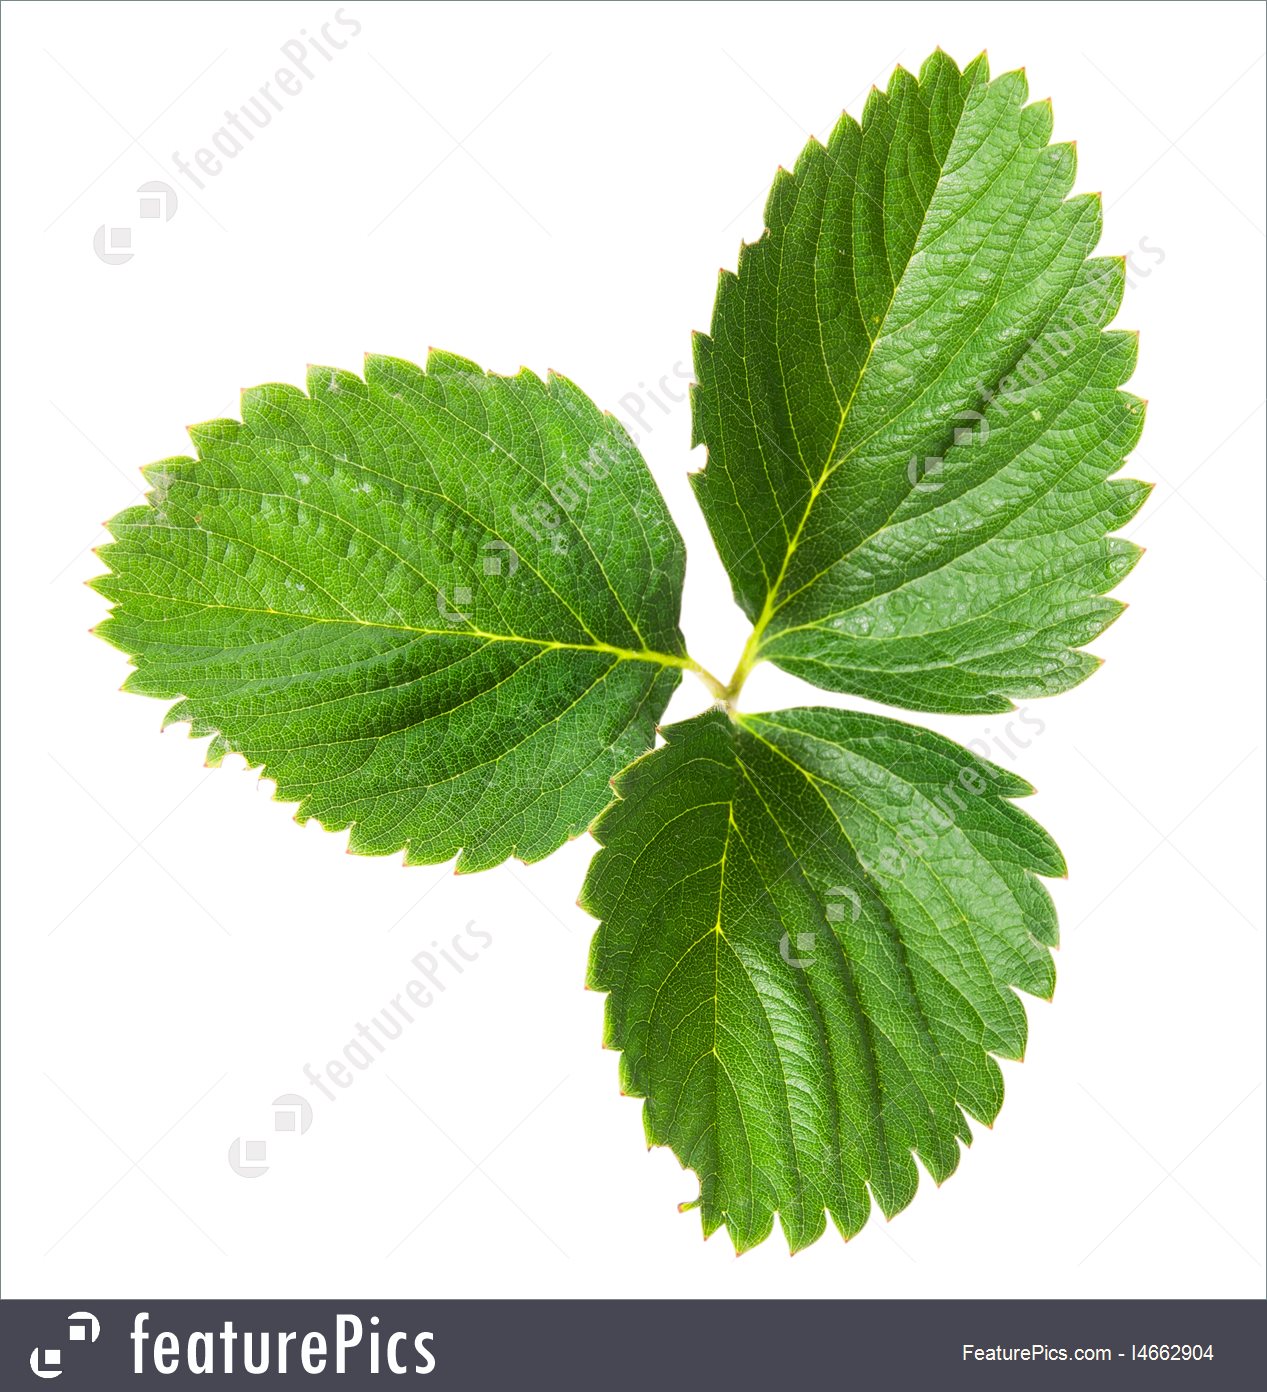
Labels: Strawberry leaf, Strawberry leaf, Strawberry leaf